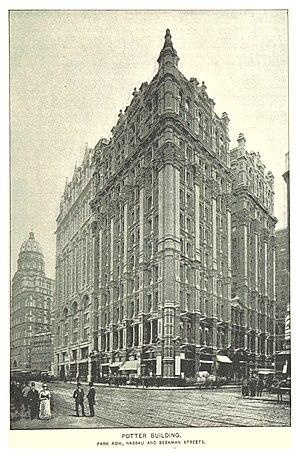
Le Potter Building est un immeuble du quartier financier de Manhattan à New York. Le bâtiment occupe un bloc le long de la rue Beekman avec les adresses 38 Park Row à l'ouest et 145 Nassau Street à l'est. Il a été conçu par Norris G. Starkweather dans une combinaison des styles Queen Anne et néo-grec, comme une structure à ossature de fer.